Jahrtausendturm

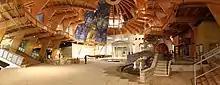
Interior view of the "Jahrtausendturm"

On the lowest floor one finds exhibits related to the earliest cultures and the birth of human history. The visitor will find (among other things) an accessible Ancient Egyptian dwelling, a grave chamber and a labyrinth. Exhibits are not limited to physical anthropology. The physical sciences and mathematics of earliest antiquity are described and represented in experiments, exhibits and diagrams.